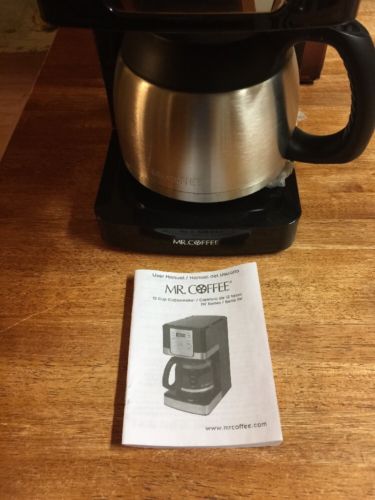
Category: coffee maker